Structure of the Royal Netherlands Air and Space Force

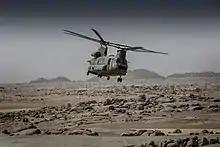
298 Squadron CH-47D Chinook in Mali

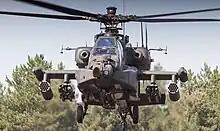
AH-64D Apache attack helicopter

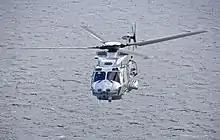
NH90 NFH helicopter

The Defense Helicopter Command at Gilze-Rijen Air Base consists of all helicopter units of the Armed forces of the Netherlands. The air and space force's SERE School is also located at Gilze-Rijen Air Base.